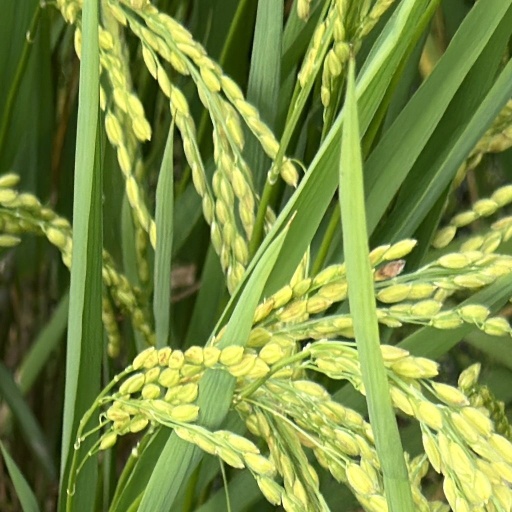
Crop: rice